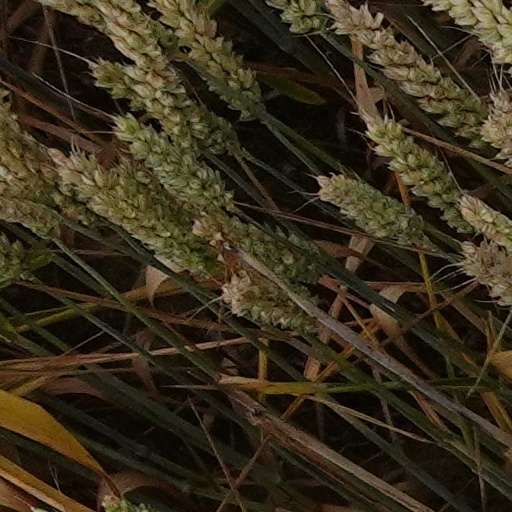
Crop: wheat